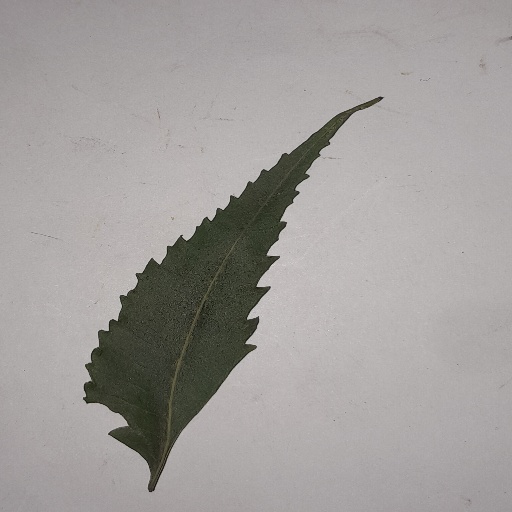
Species: Neem
Leaf condition: Healthy Leaf